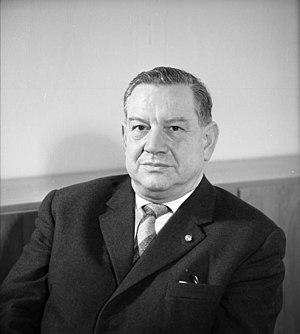
Les élections régionales de 1970 en Bavière se tiennent le 22 novembre 1970, afin d'élire les 204 députés de la 7ᵉ législature du Landtag, pour un mandat de quatre ans.